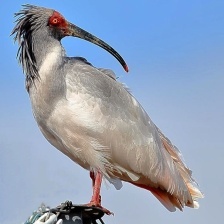
Species: ASIAN CRESTED IBIS
Scientific name: NIPPONIA NIPPON